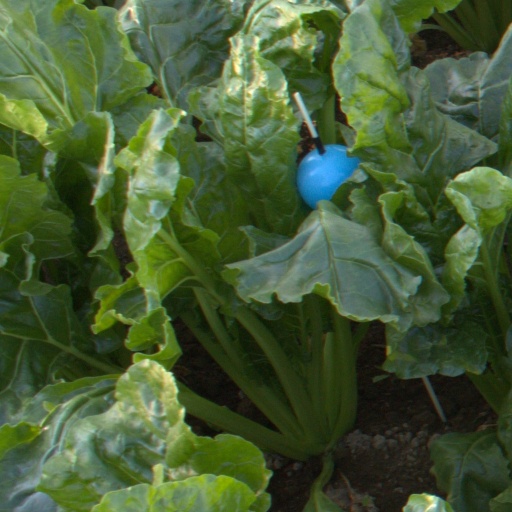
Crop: sugar beet